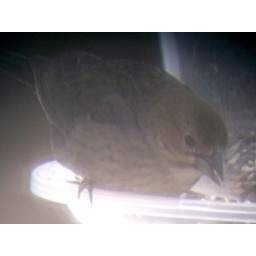
eating at the feeder, uniform brown color. all over